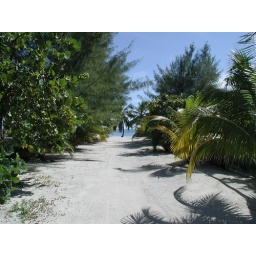
San Pedro, Belize - the road to the beach near where we were staying